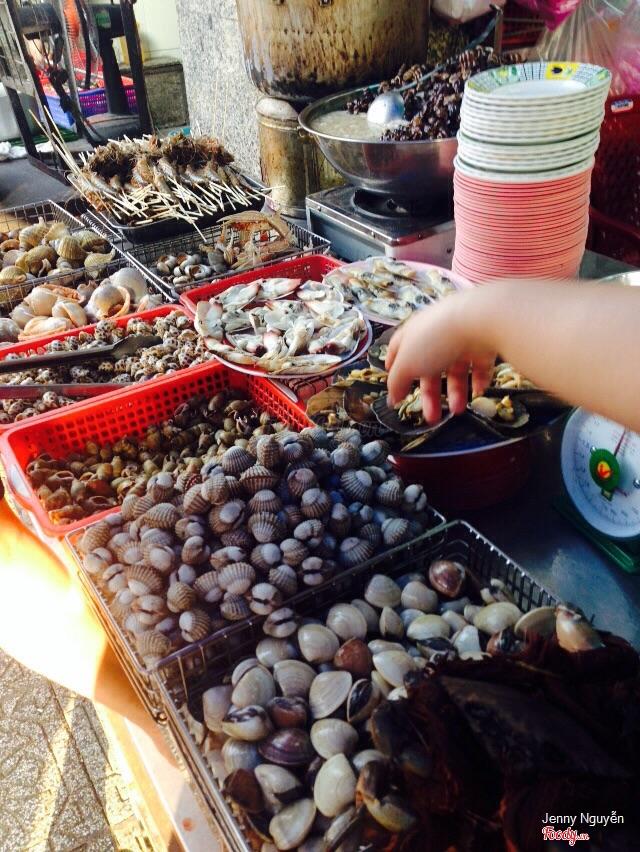
có nhiều loại hải sản khác nhau được trưng bày ở gian hàng này